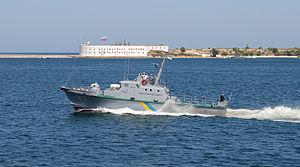
le Skadovsk (P170), est un petit bateau de patrouille du Project 1400 construit en Union soviétique, ou classe Zhuk selon la classification OTAN, et servant à usage spécial dans la marine ukrainienne. Dans la marine soviétique, il s'appelait AK-327.
Project 1400, ou classe Zhuk par l'OTAN, une série de petits bateaux de patrouille et de patrouille frontalière qui ont été développés et construits en grand nombre en Union soviétique pendant la guerre froide et exportés vers de nombreux pays et plus tard en République autonome de Crimée. Le pseudonyme du projet était "Grif".
La Garde maritime ukrainienne est le corps de garde-côtes de l'Ukraine dépendant du Service national des gardes-frontières d'Ukraine.